13th Army Band (United States)

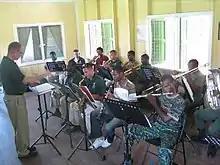
The Guyana Defence Force Band Corps and the 13th Army Band.

The 13th Army Band has a lineage dating back to 1930, when it was organized as the band section of the 265th Air Defense Artillery Regiment in Miami, which was the 265th Coast Artillery at the time. The 265th Air Defense Artillery Regiment Band supported harbor security operations in Ft. Crockett, Texas and Ft. Greely, Alaska through World War II.